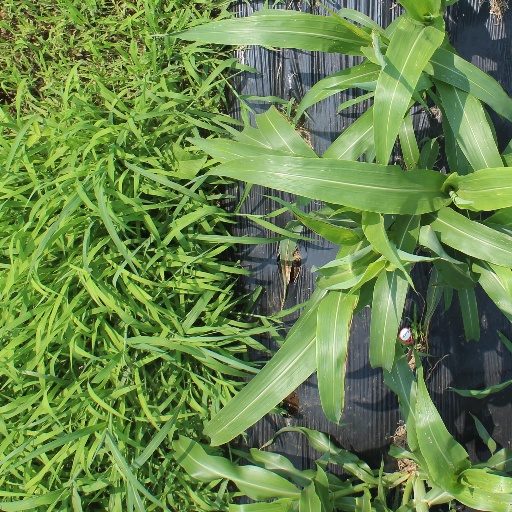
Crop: sorghum